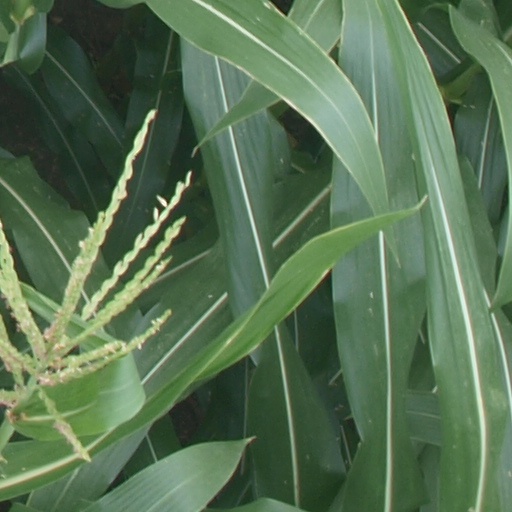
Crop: maize; corn